Mr. Bean (character)

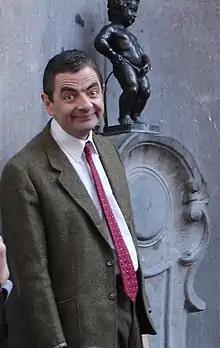
Rowan Atkinson as Mr. Bean in 2007 next to "Manneken Pis" in Brussels

Mr. Bean is immature, self-absorbed, extremely competitive and brings various abnormal schemes and contrivances to everyday tasks. He rarely speaks, and when he does, it is normally only a few mumbled words which are in a comically low-pitched voice. Mr. Bean often seems unmindful of basic aspects of the way the world works, and the programme typically features his attempts at what would generally be considered simple activities, such as going for a swim, using a television set, redecorating, or attending church. The humour largely comes from his original (and often absurd) solutions to problems – usually self-inflicted – and his total disregard for others when solving them, his pettiness and occasional malevolence. Atkinson himself has stated in various interviews on the character.Mr Bean is a child at heart. He is a child trapped in a man's body so all the jokes involving Mr Bean are fairly sort of silly childish things.